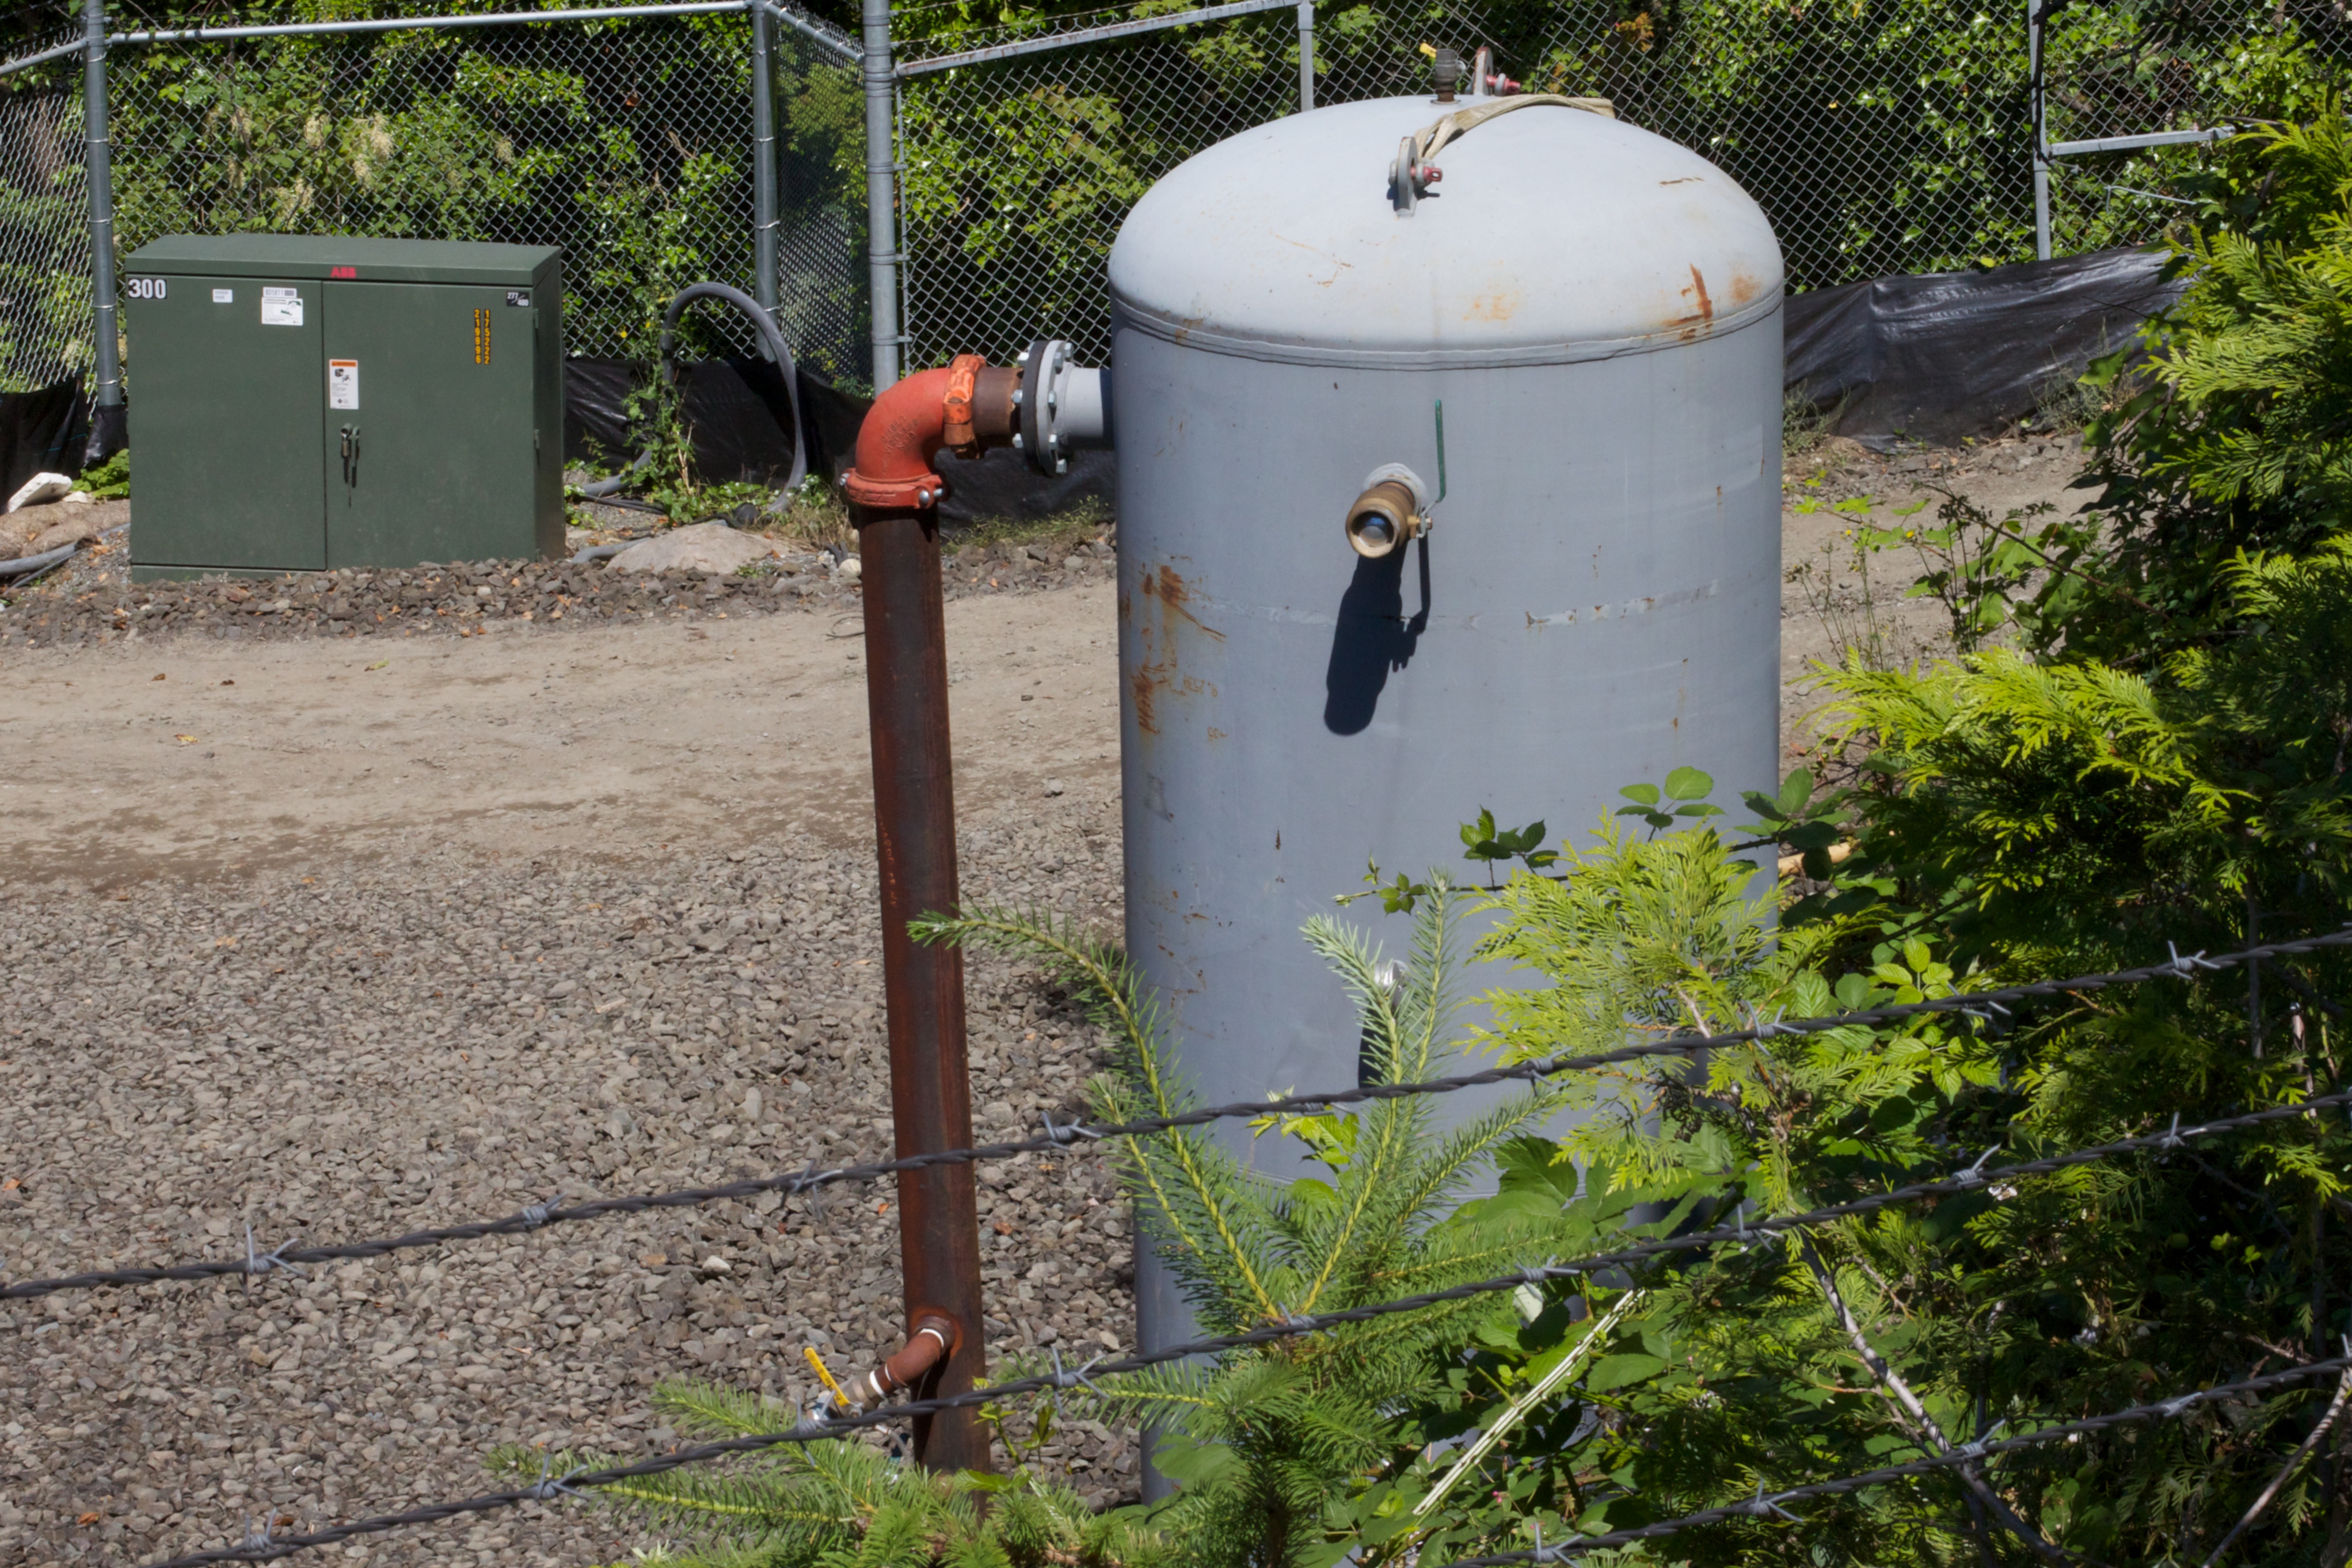
water, garden, washington, yard, odyssey, man made object, outdoor structure